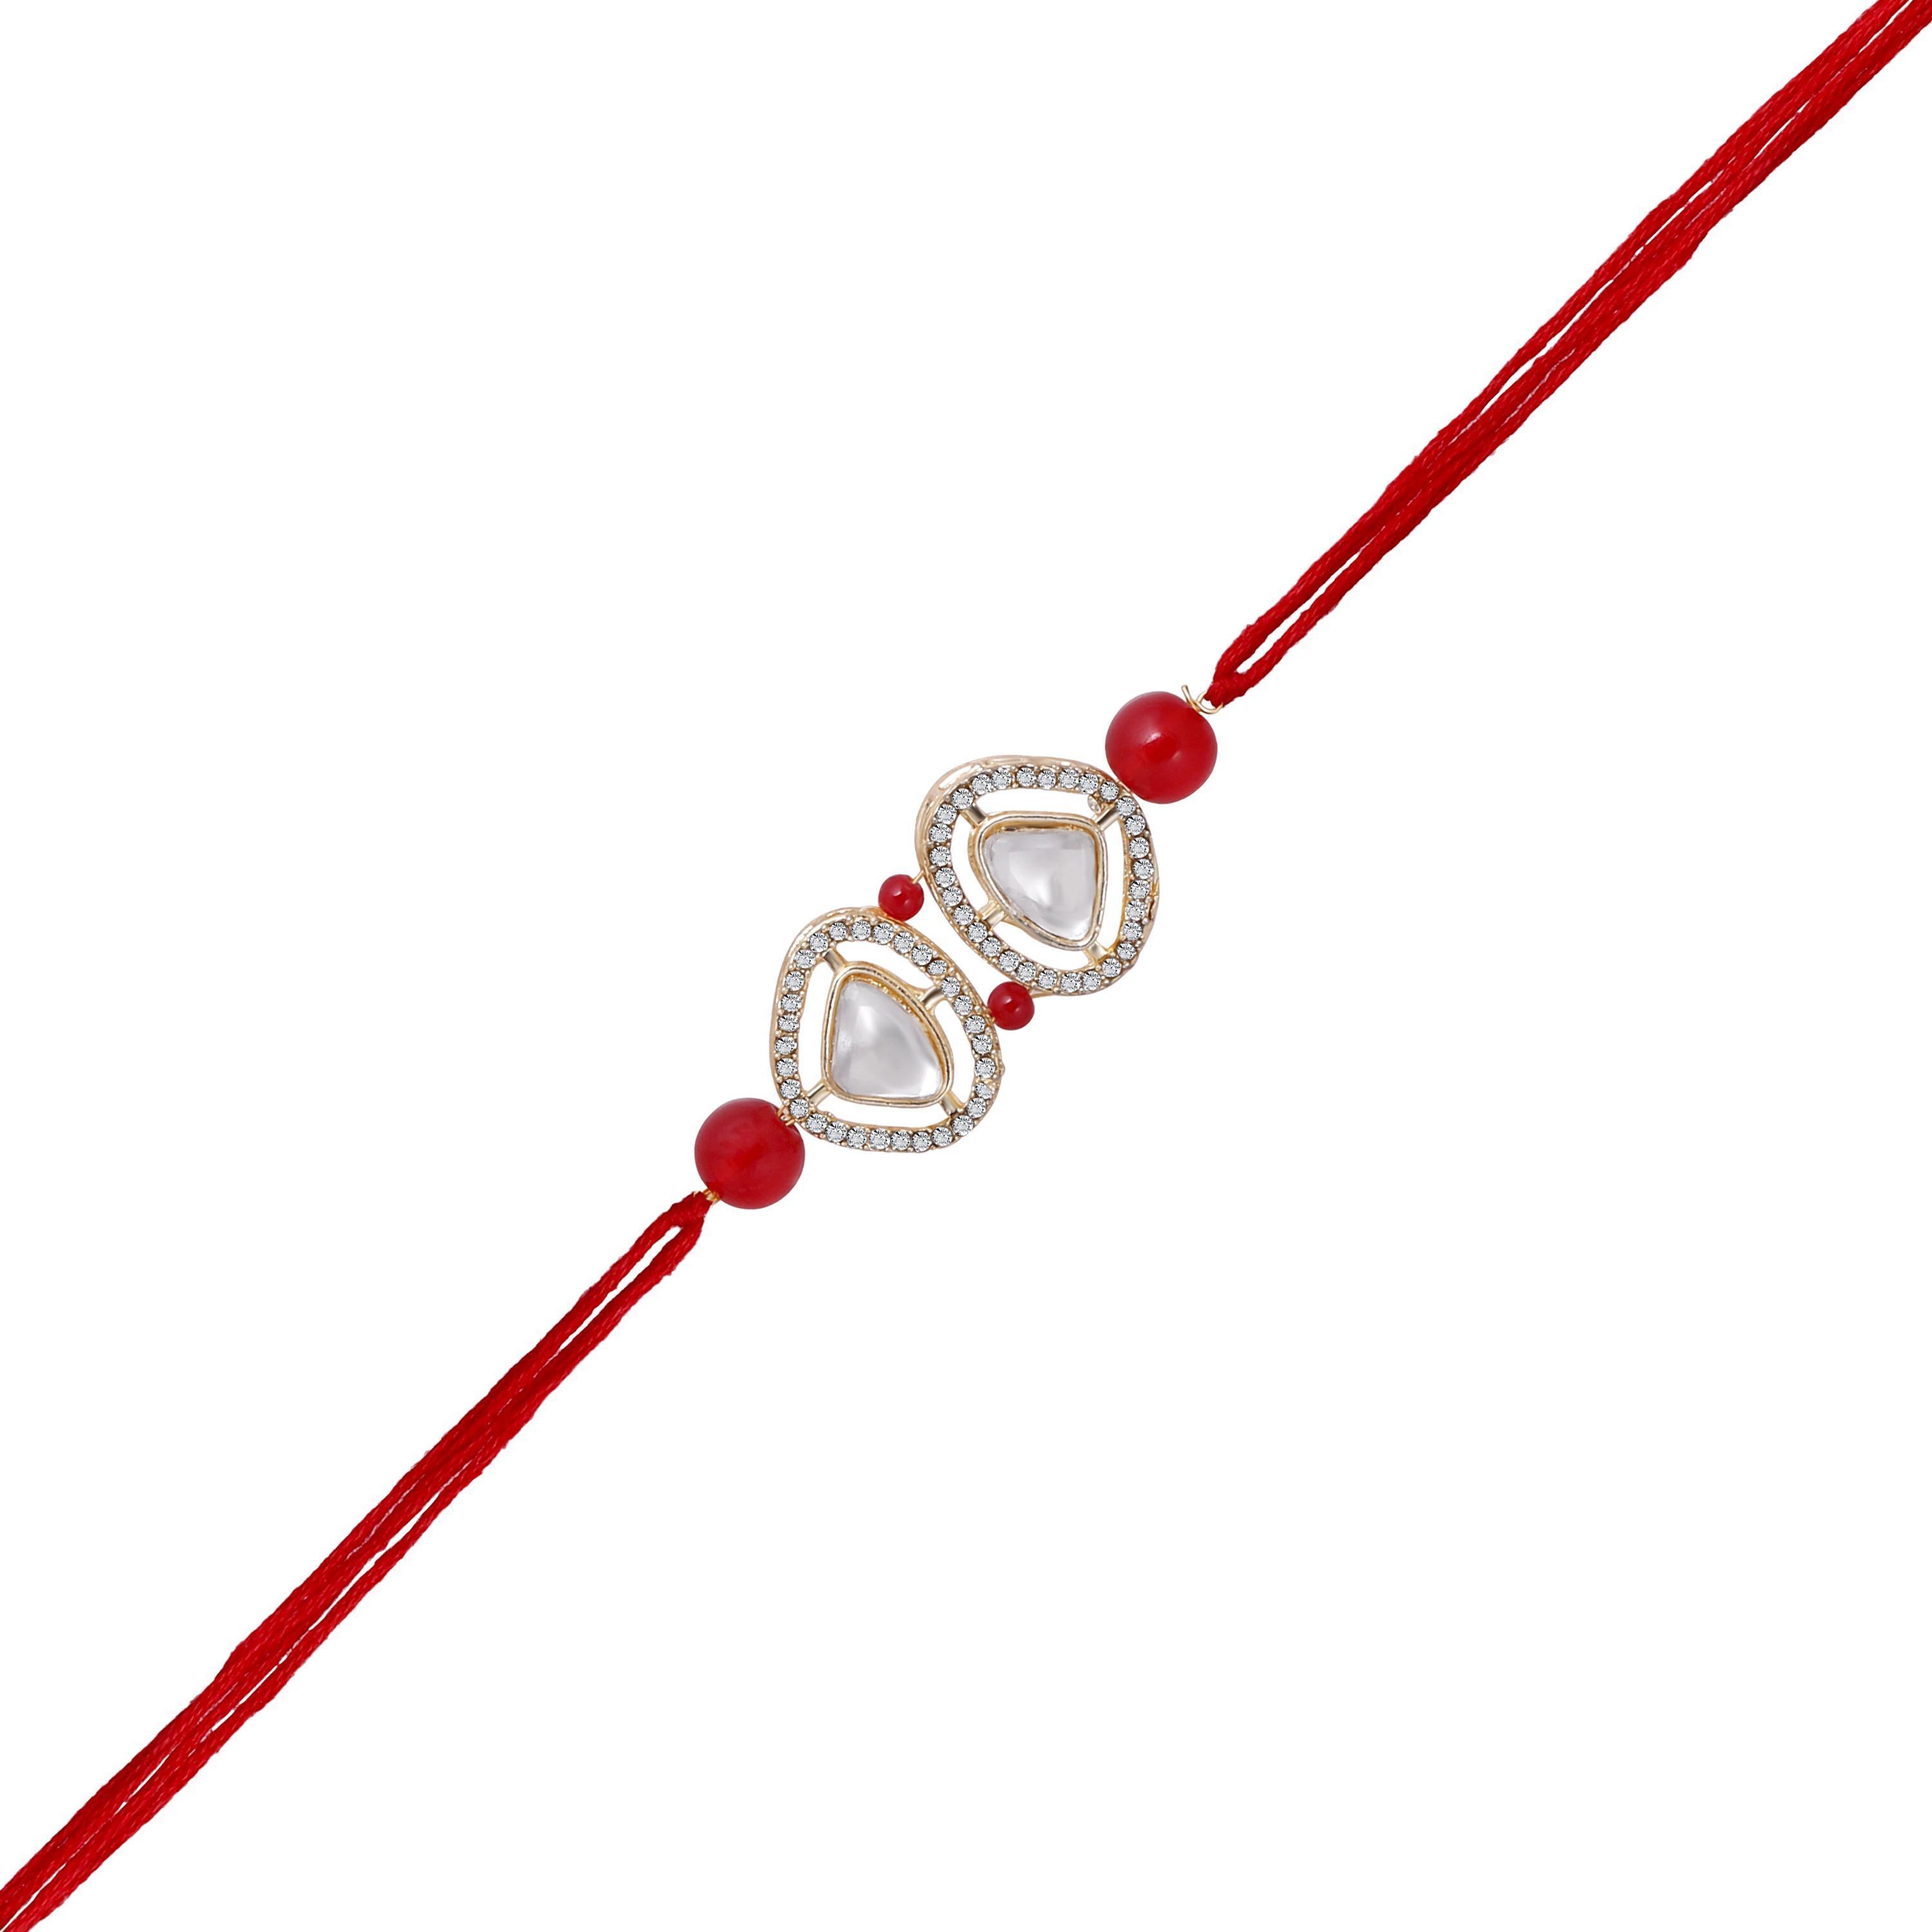
 Mahi Gold Plated Classic Kundan Studded Ethnic Thread Rakhi for Brother, Bhai, Bro (RA1100815GRed)
Type: Rakhis
Brand: Mahi
Price: Rs. 249
 Celebrate Raksha Bandhan with our exquisitely crafted Kundan Rakhi, designed to strengthen the bond between siblings. This traditional Rakhi features intricate beadwork and durable thread, ensuring it stands the test of time. Handmade with care, each Rakhi is a unique and meaningful gift for your brother. Each Rakhi carries heartfelt blessings and good wishes for your brother's well-being and success. Celebrates the bond of love and protection between siblings, a cherished tradition in Indian culture.
Features: The Rakhi is adorned with vibrant colors and attractive embellishments that add a touch of elegance to the celebration.,Content in Box : 1 Rakhi ; Cultural Significance: This beautiful Rakhi will acknowledge your love for Your Brother with the promise that your bond with him will grow stronger as time goes on.,Vibrant Colors: Adding bright and playful colors to the celebration will make it stand out and make it more enjoyable.,Celebrate the bond of love and protection with our exquisite Rakhis. Share the joy of Raksha Bandhan Festival with this beautiful Rakhi, a token of love, protection and blessings.,Adjustable Size and Easy to tie: Designed to fit wrists of all sizes. It is simple and easy to tie the Rakhi securely and effortlessly.
Included: 1 Rakhi